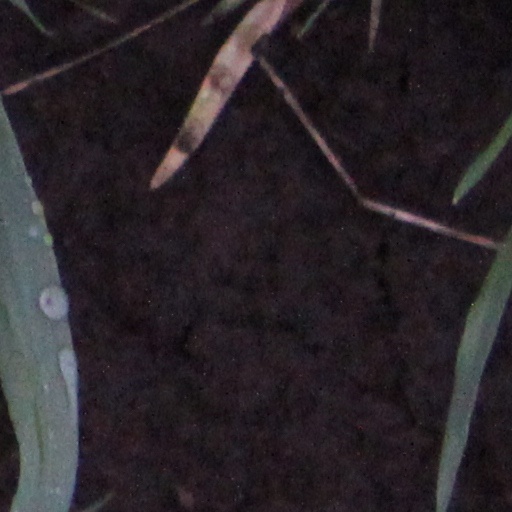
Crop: wheat